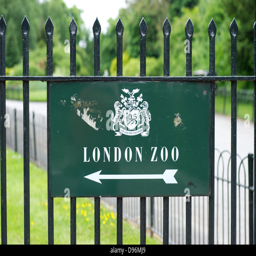
a green sign pointing towards zoo on railings